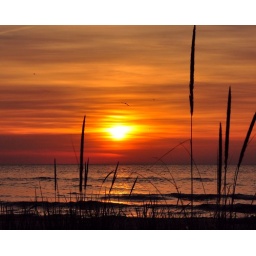
Explore #271 June 1, 2009. Sunrise over Lake Michigan with the beach grass in the foreground.